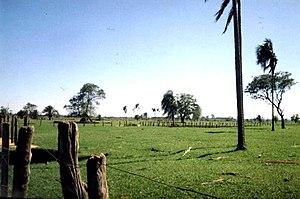
Três Lagoas est une municipalité brésilienne de la région Centre-Ouest située dans l'État du Mato Grosso do Sul. C'est la quatrième cité la plus peuplée de cet État. La municipalité a été créée en 1915, mais elle a été colonisée depuis les années 1880 par Luís Correia Neves, Antônio Trajano dos Santos et Protásio Garcia Leal. Son nom vient des trois lacs qui existent dans la région.